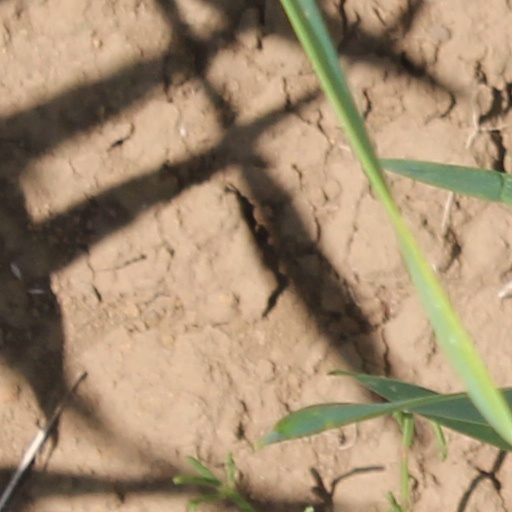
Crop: wheat